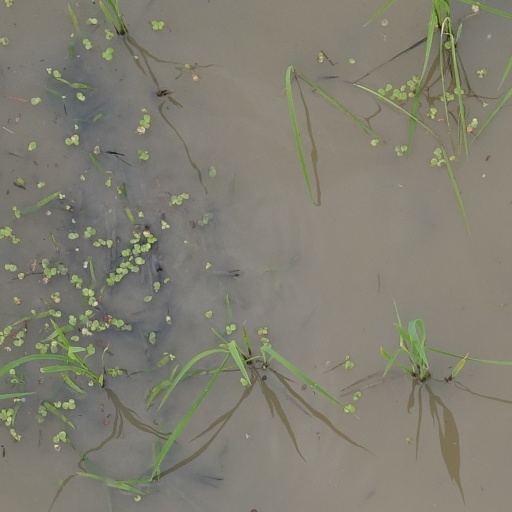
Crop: rice